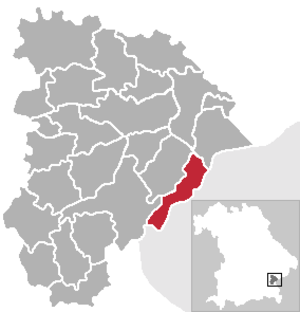
Burghausen
Kort
Den gamle Hertugby Burghausen er den største by i Landkreis Altötting i Oberbayern i den tyske delstat Bayern. Den ligger ved floden Salzach, som her danner grænse til Østrig. På en bjergryg oven for den gamle bydel ligger den 1.043 meter lange Burg Burghausen, der er den længste borg i Europa.